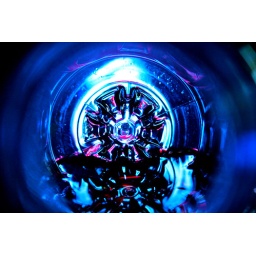
the bottom of a vitamin water bottle over looking Times square